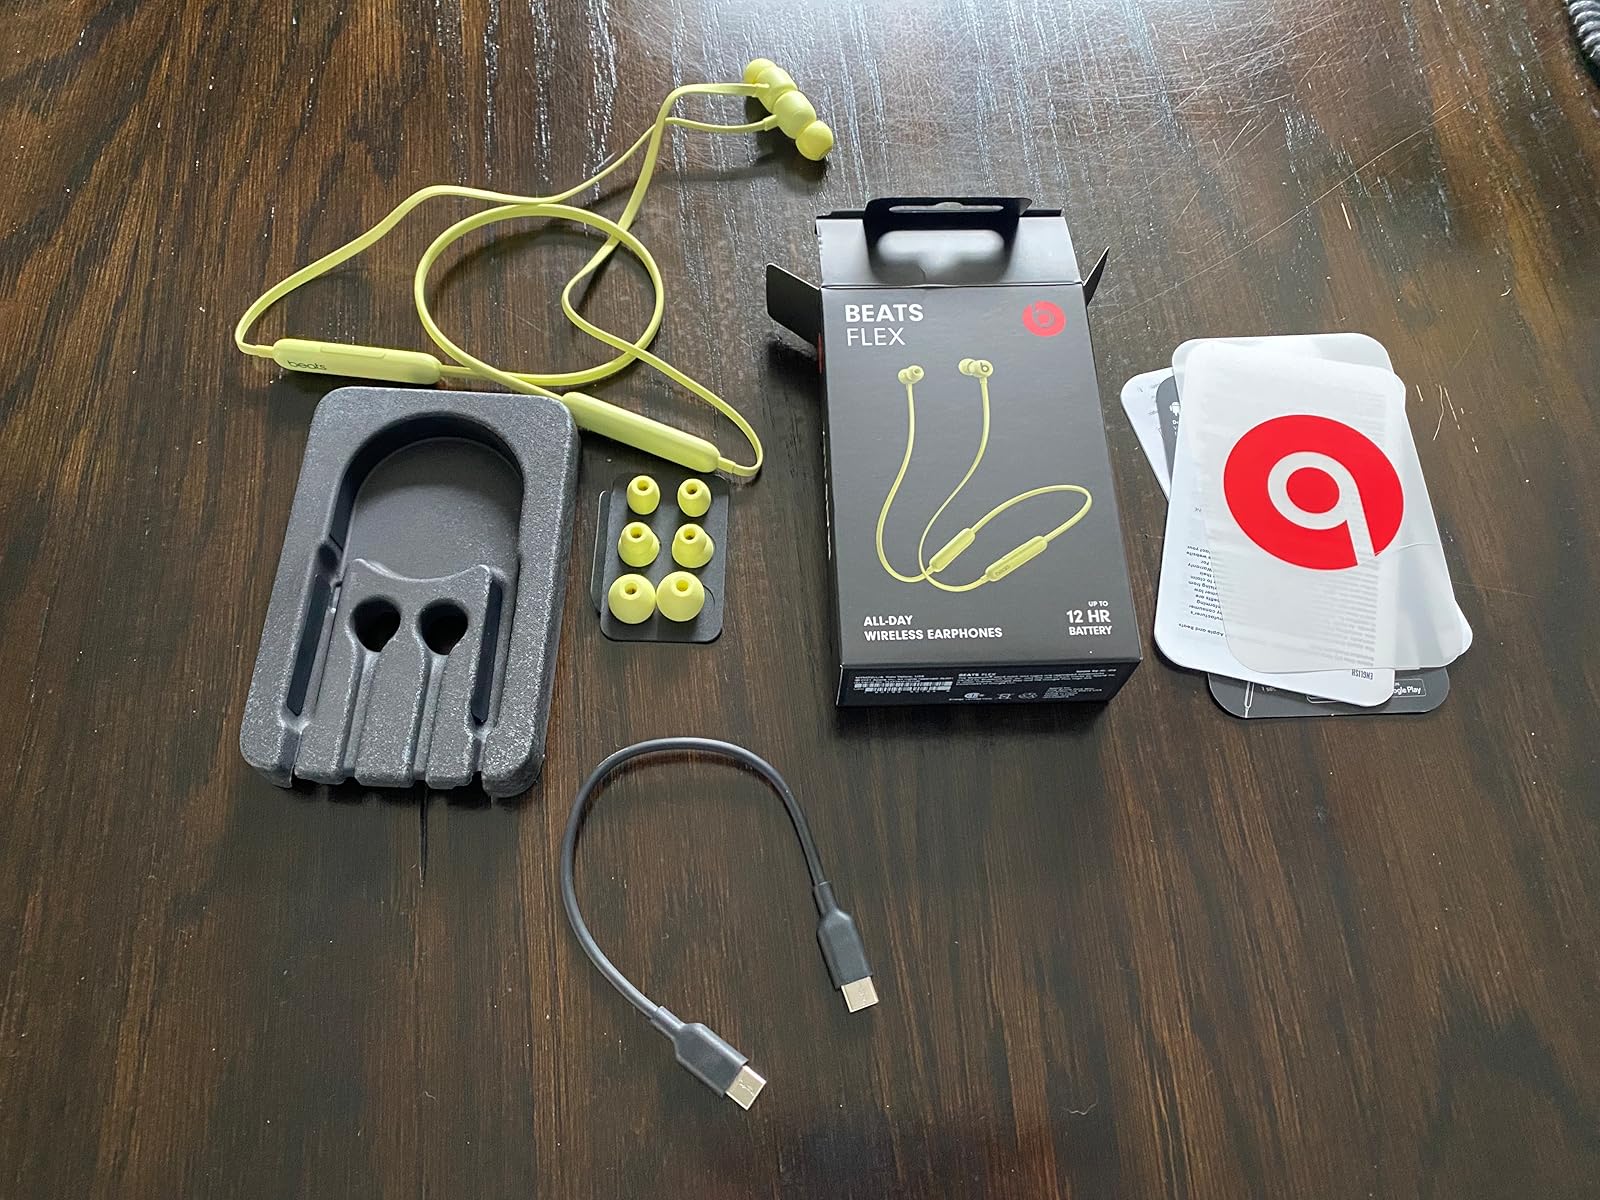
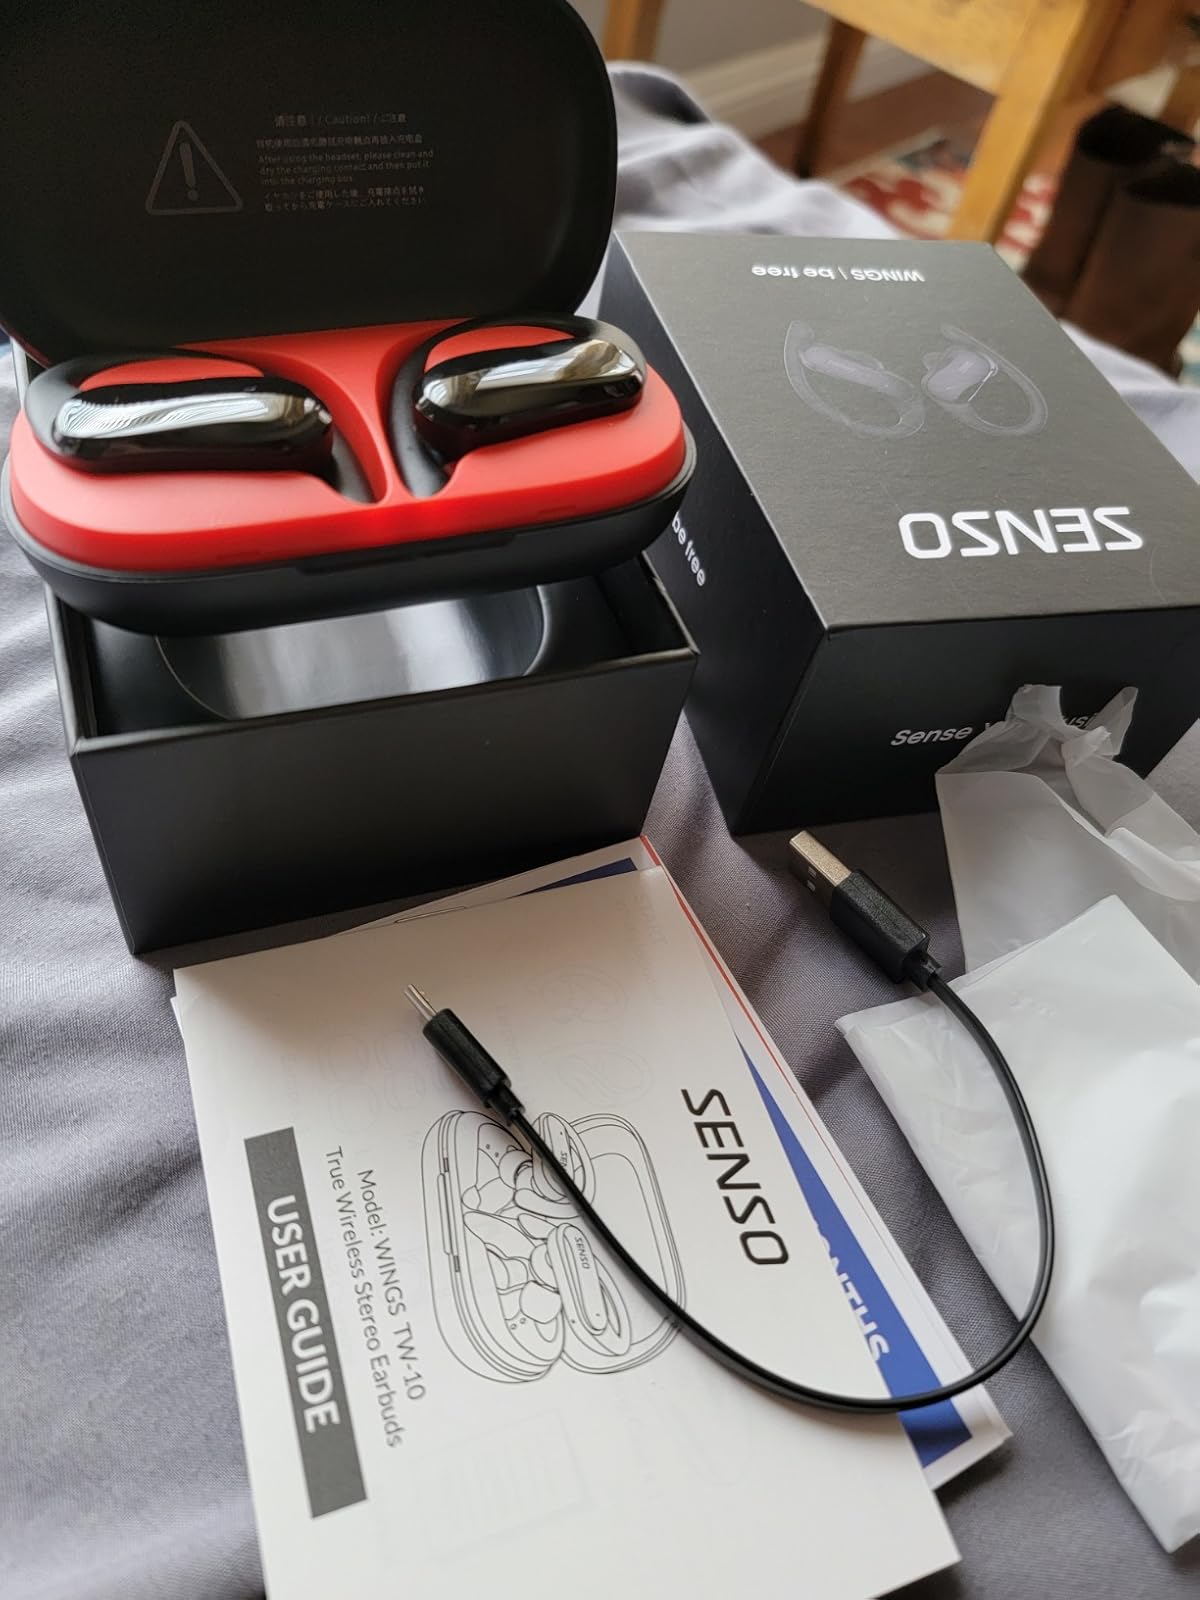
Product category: earbuds
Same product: no